China–United States trade war

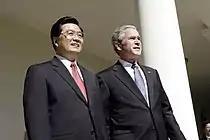
US president George W. Bush and Chinese leader Hu Jintao at the White House, April 20, 2006

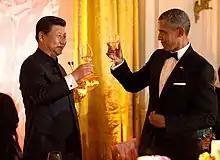
US president Barack Obama and Chinese leader Xi Jinping raising a toast during a state dinner at the White House, September 25, 2015

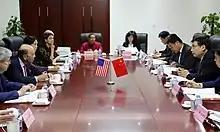
U.S. Secretary of Commerce Wilbur Ross meets with Chinese Minister of Industry and Information Technology Miao Wei, Beijing, September 2017.

With the United States–China Relations Act of 2000, China was allowed to join the World Trade Organization (WTO) in 2001 and was given a most favored nation (MFN) status. The growth of trade accelerated after China's entry into the WTO in 2001, with the US and China becoming one another's most important trading partners. The US has consistently imported more from China than it has exported to China, with the bilateral US trade deficit in goods with China rising to $375.6 billion in 2017. According to Keyu Jin, This trade deficit is driven by a difference in saving rates between the US and China (Chinese households save more than 30% of disposable income on average, compared to 7% in the United States) while according to Xiaohuan Lan, the deficit is driven by the way the economic systems of the two countries are structured: the U.S. imports more than it exports since its domestic consumption is greater than its domestic production of goods while China exports more than it imports since its domestic production is greater than its domestic consumption of goods.